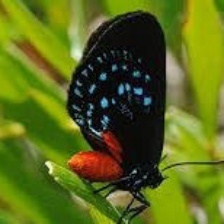
Species: ATALA
Butterfly family (ImageNet category): lycaenid_butterfly